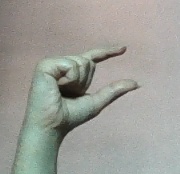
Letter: dal